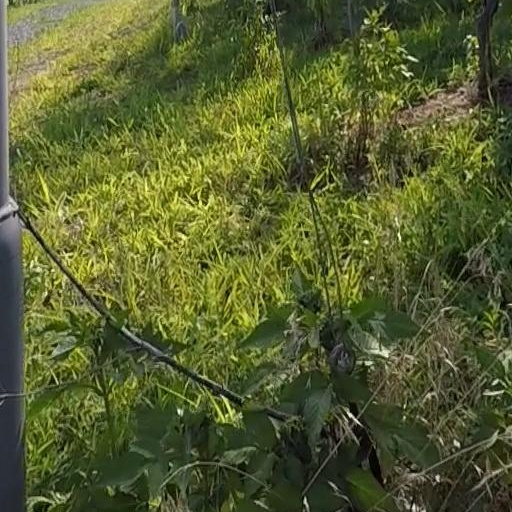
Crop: grape